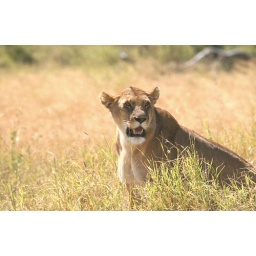
lion in the grass